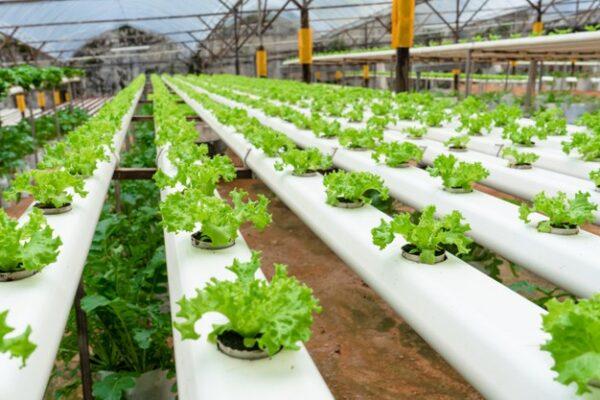
Katika shamba kubwa sana mabomba maalumu yenye rangi nyeupe yamepangwa kwa ustadi, huku juu yake yakiwa na mboga za majani zilizostawi vizuri. Huu ni mfano bora wa kilimo cha haidroponiki kinachowezesha mimea kustawi bila kutumia udongo, kwa kutiumia virutubisho vilivvyoyeyushwa kwenye maji.